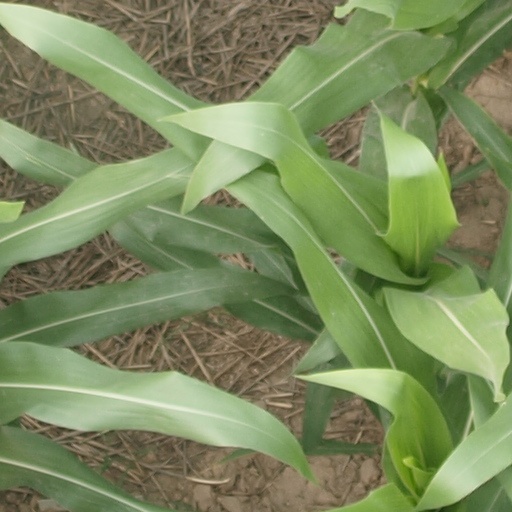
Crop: maize; corn